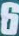
Number: 6